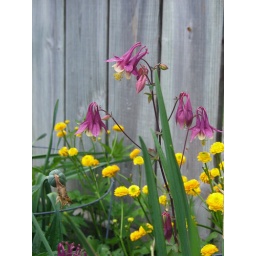
Purple columbine with unknown small yellow flowers in background.